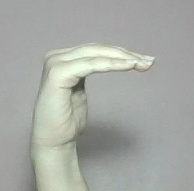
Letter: haa